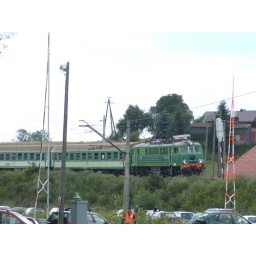
Delayed by the parade, fast passeneger train to Zakopane still waiting for green light at Chabowka station's entrance signal